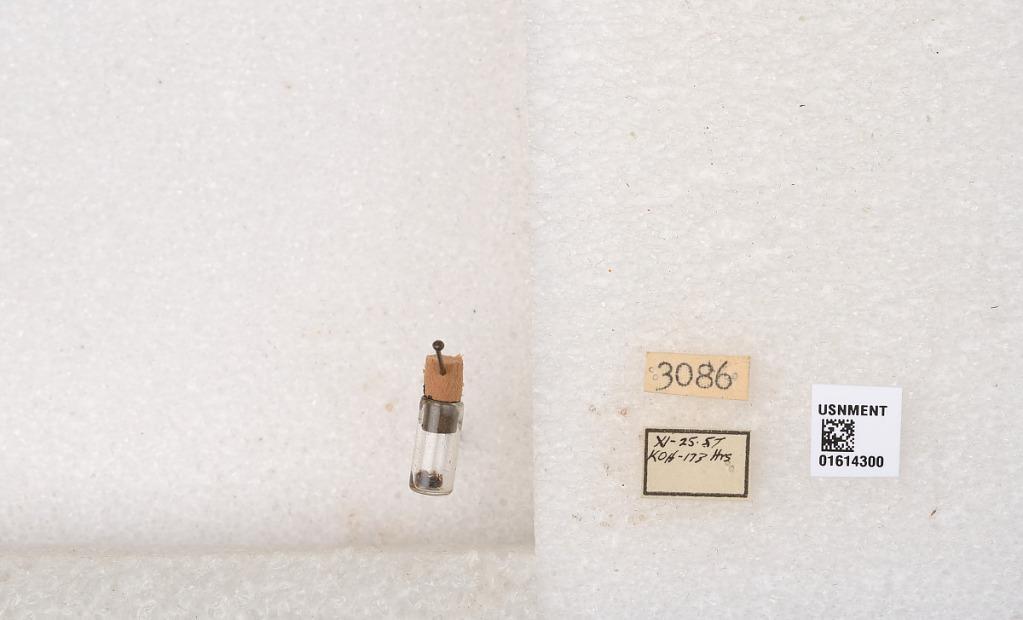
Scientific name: Xylocopa (Neoxylocopa) mordax Smith
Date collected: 1957-10-25